Alfre Woodard

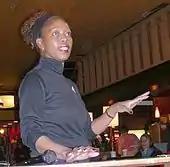
Woodard stumps for Barack Obama in New Philadelphia, Ohio in 2008

Woodard was nominated for Primetime Emmys for her roles in the television films "The Water Is Wide" and "Pictures of Hollis Woods" (2007). She starred as lead in the Tyler Perry's drama film "The Family That Preys" in 2008. The film received mixed reviews from critics, but her performance received acclaim. "Los Angeles Times" critic Bob Baker said in his review: "The film takes off when Woodard's and Kathy Bates' characters go on a "Thelma & Louise"-style road trip.", while "The Washington Post"s Neely Tucker wrote: "By far the best thing about the enterprise is Woodard. If she's not in this thing, I think it goes kaput.". In next year, she appeared in the independent drama "American Violet", playing the mother of a 24-year-old African-American woman wrongfully swept up in a drug raid. She also starred in two short-lived television series: NBC's "My Own Worst Enemy" (2008), and CBS's "Three Rivers" (2009).